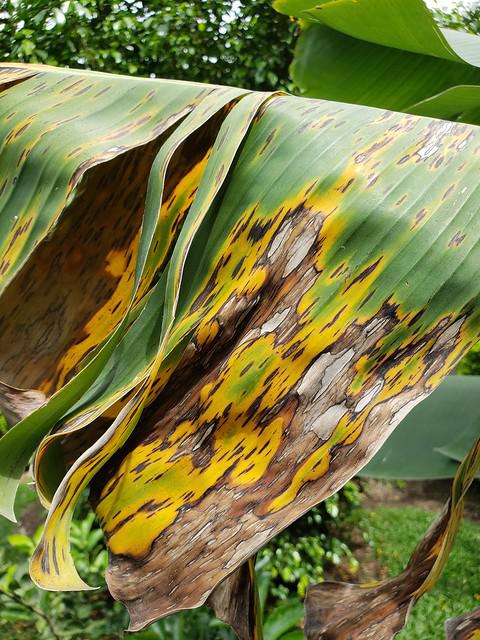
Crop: unknown
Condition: banana_banana_black_streak_banana_black_sigatoka_()